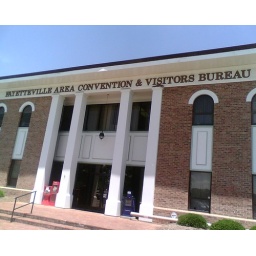
Some building while I was walking to the pizza place in North Carolina.